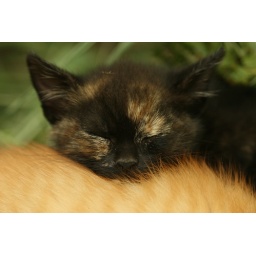
We have taken the black cat home, not too far, so the two cats can meet in the future.